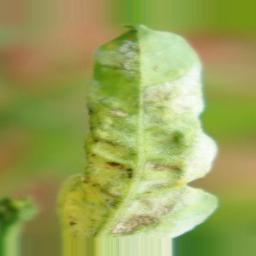
Label: powdery mildew